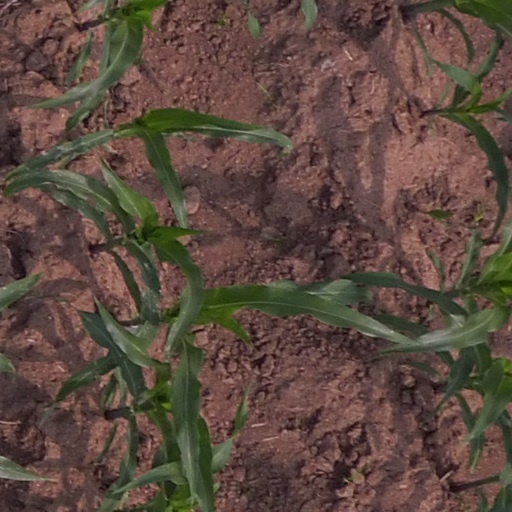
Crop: maize; corn